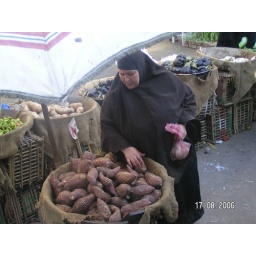
Lady shopping in Cairo street market